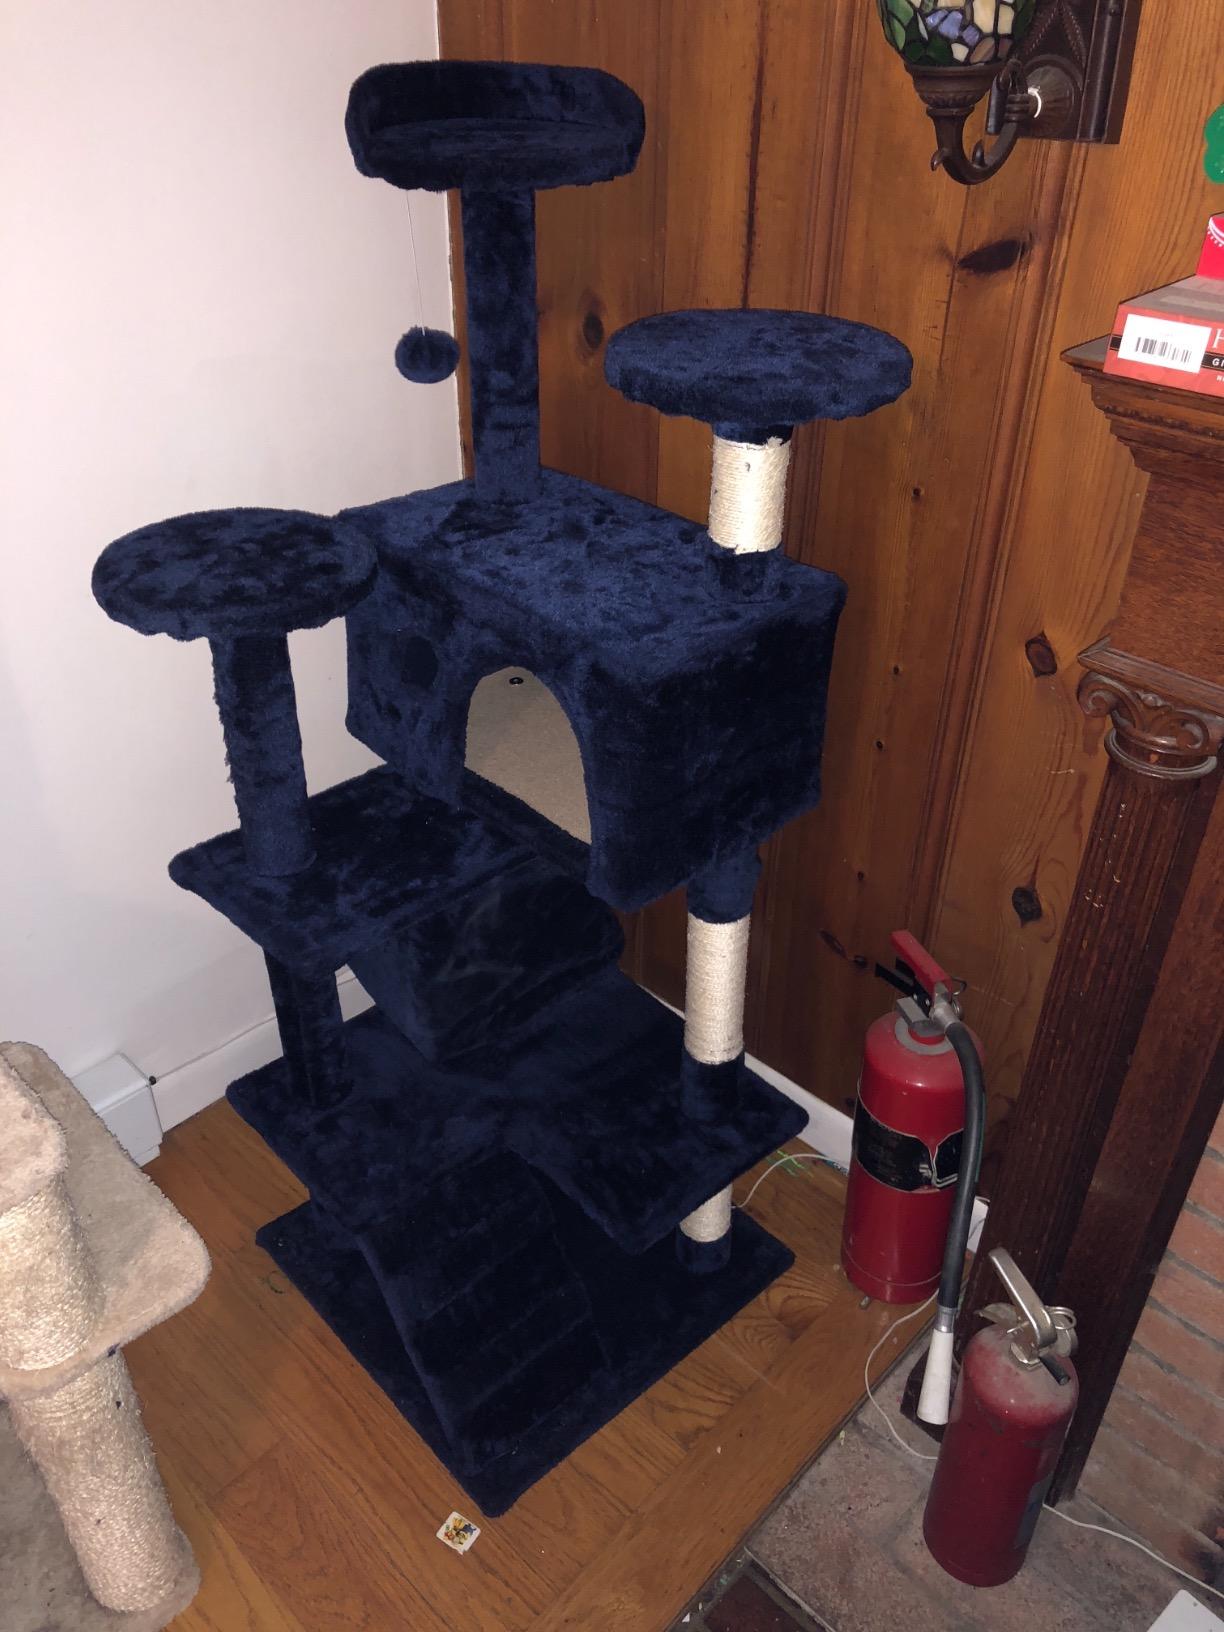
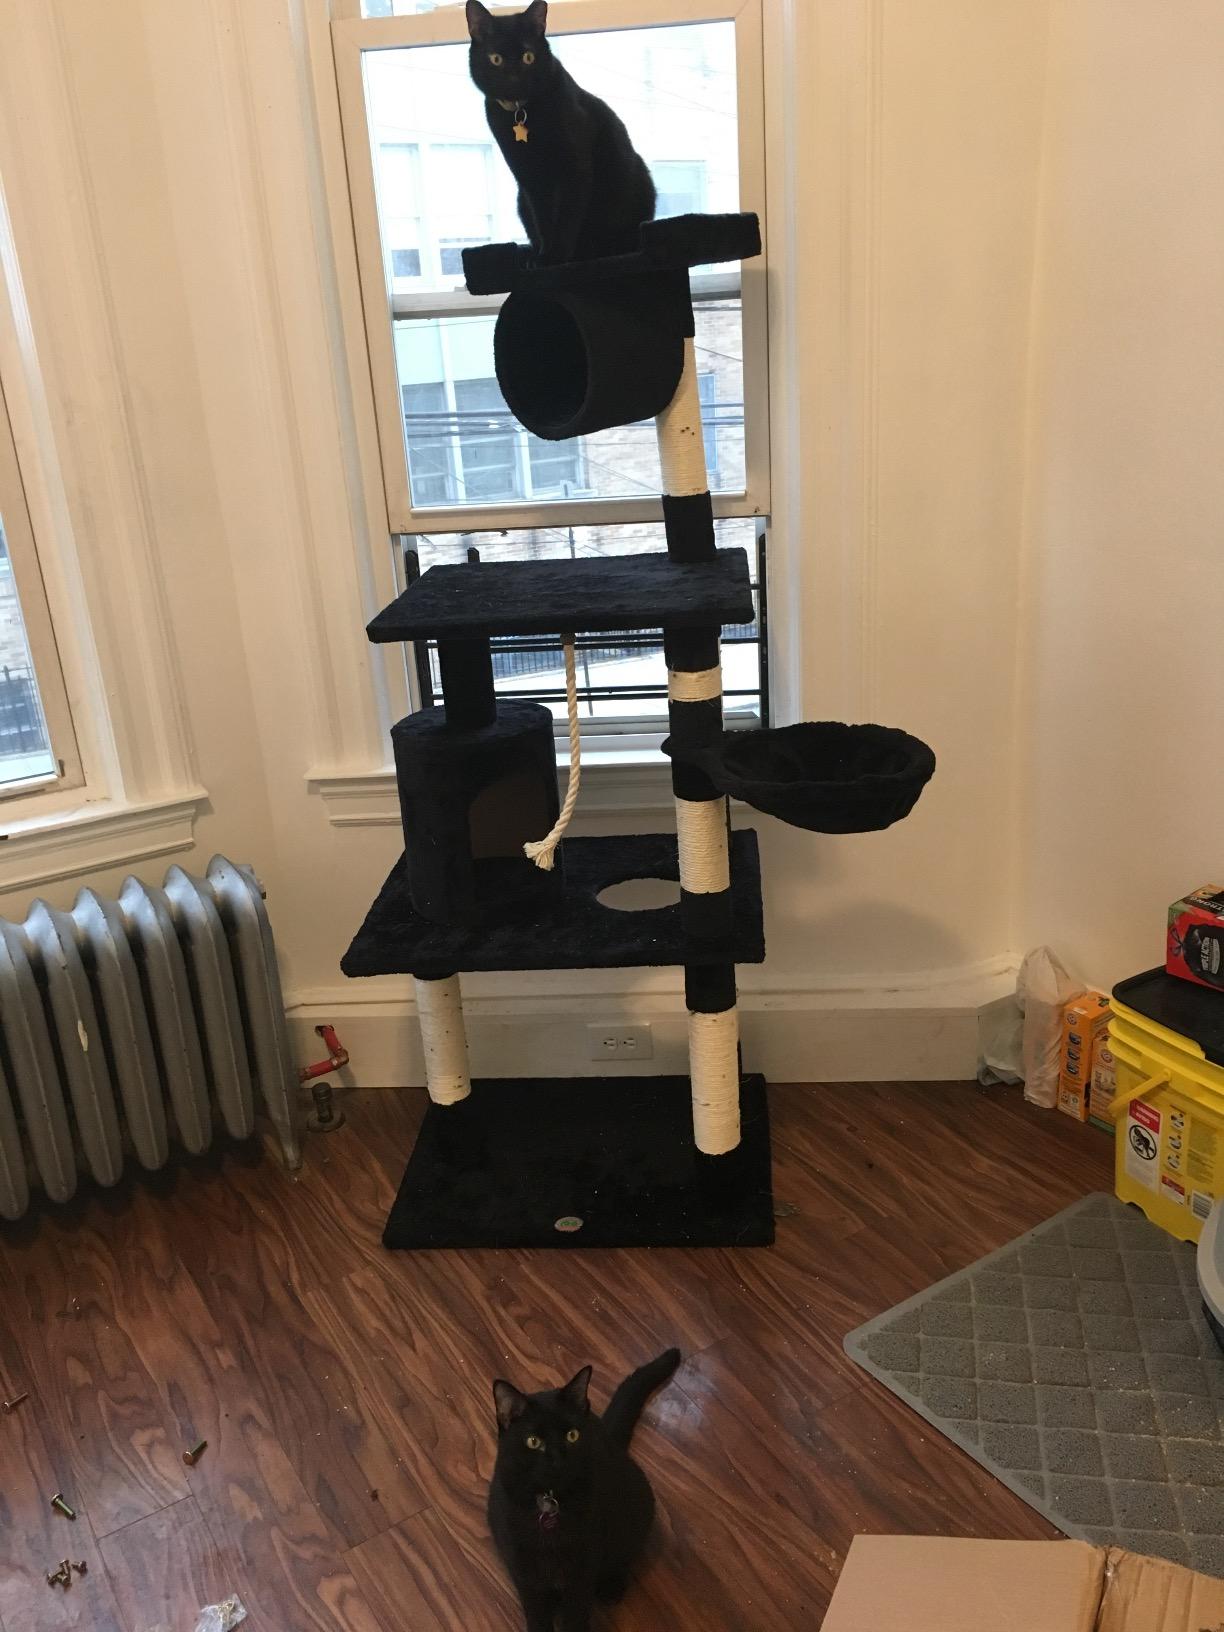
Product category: items_cat tree
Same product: no